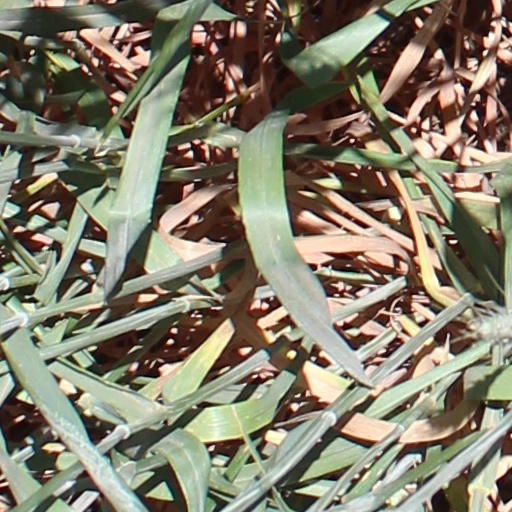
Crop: wheat